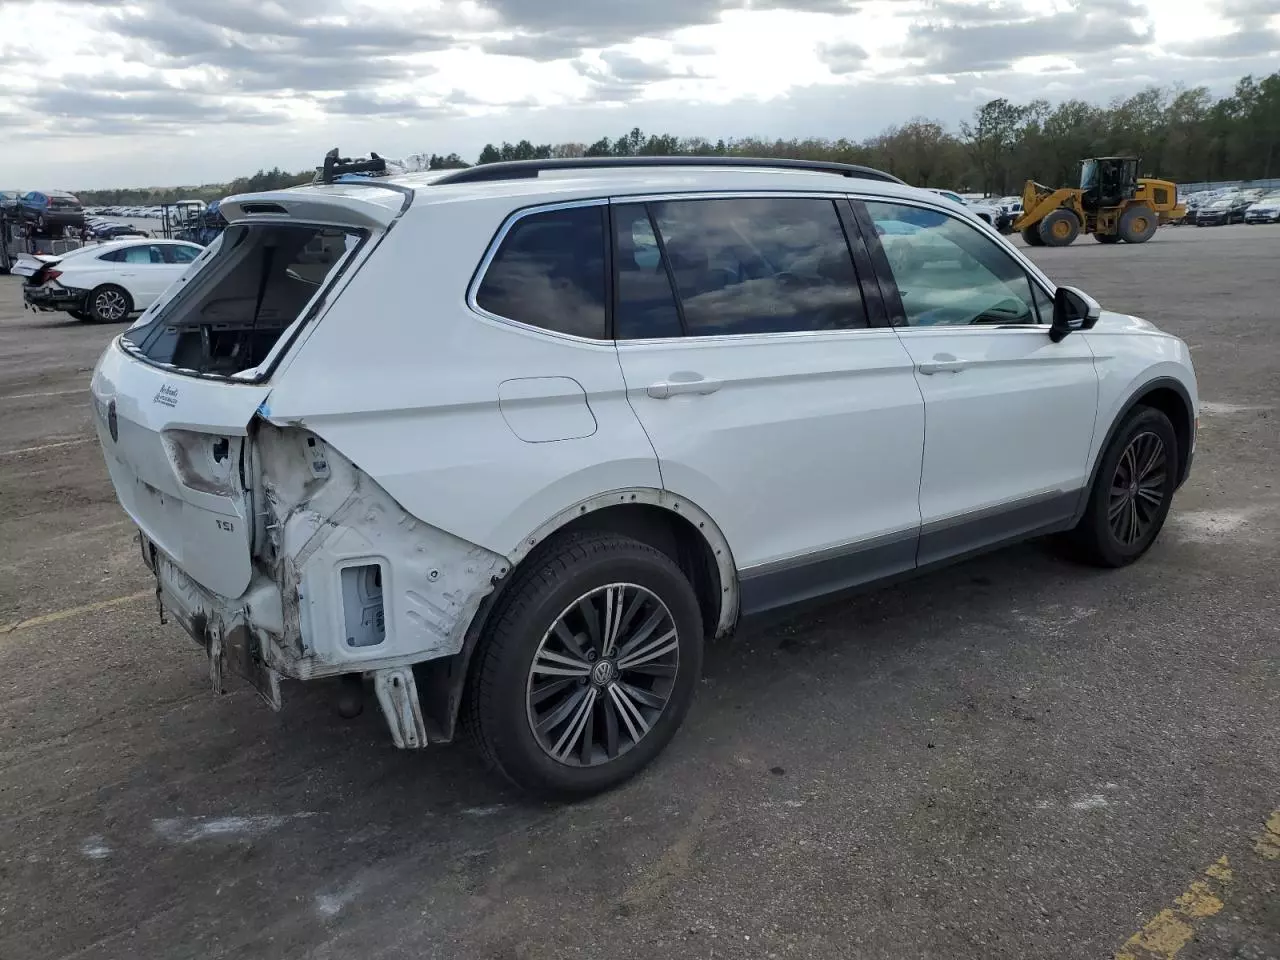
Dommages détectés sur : pare-brise arrière, feu arrière droit, pare-choc arrière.
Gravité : majeur